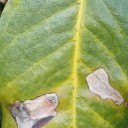
Label: Miner